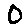
Label: 0